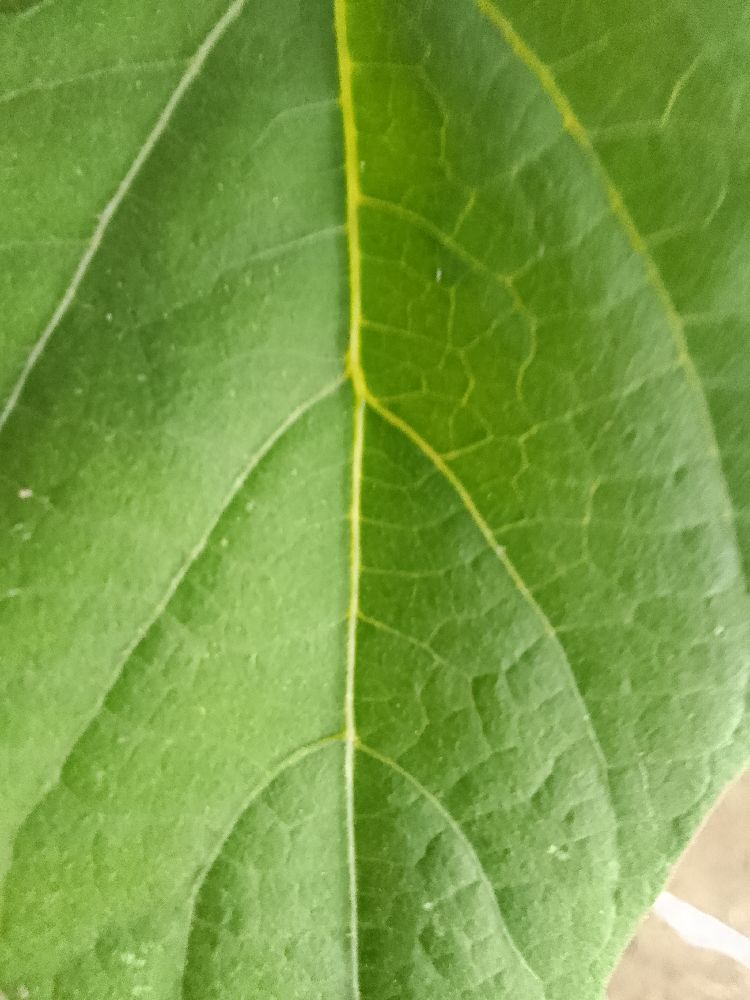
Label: healthy